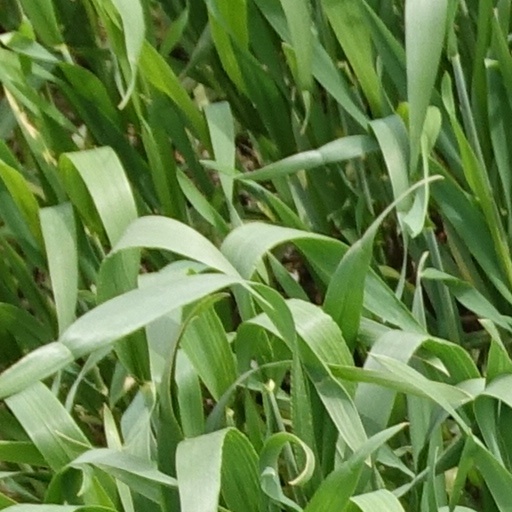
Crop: wheat